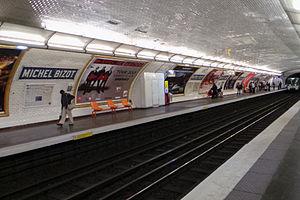
Michel Bizot est une station de la ligne 8 du métro de Paris, située dans le 12ᵉ arrondissement de Paris.